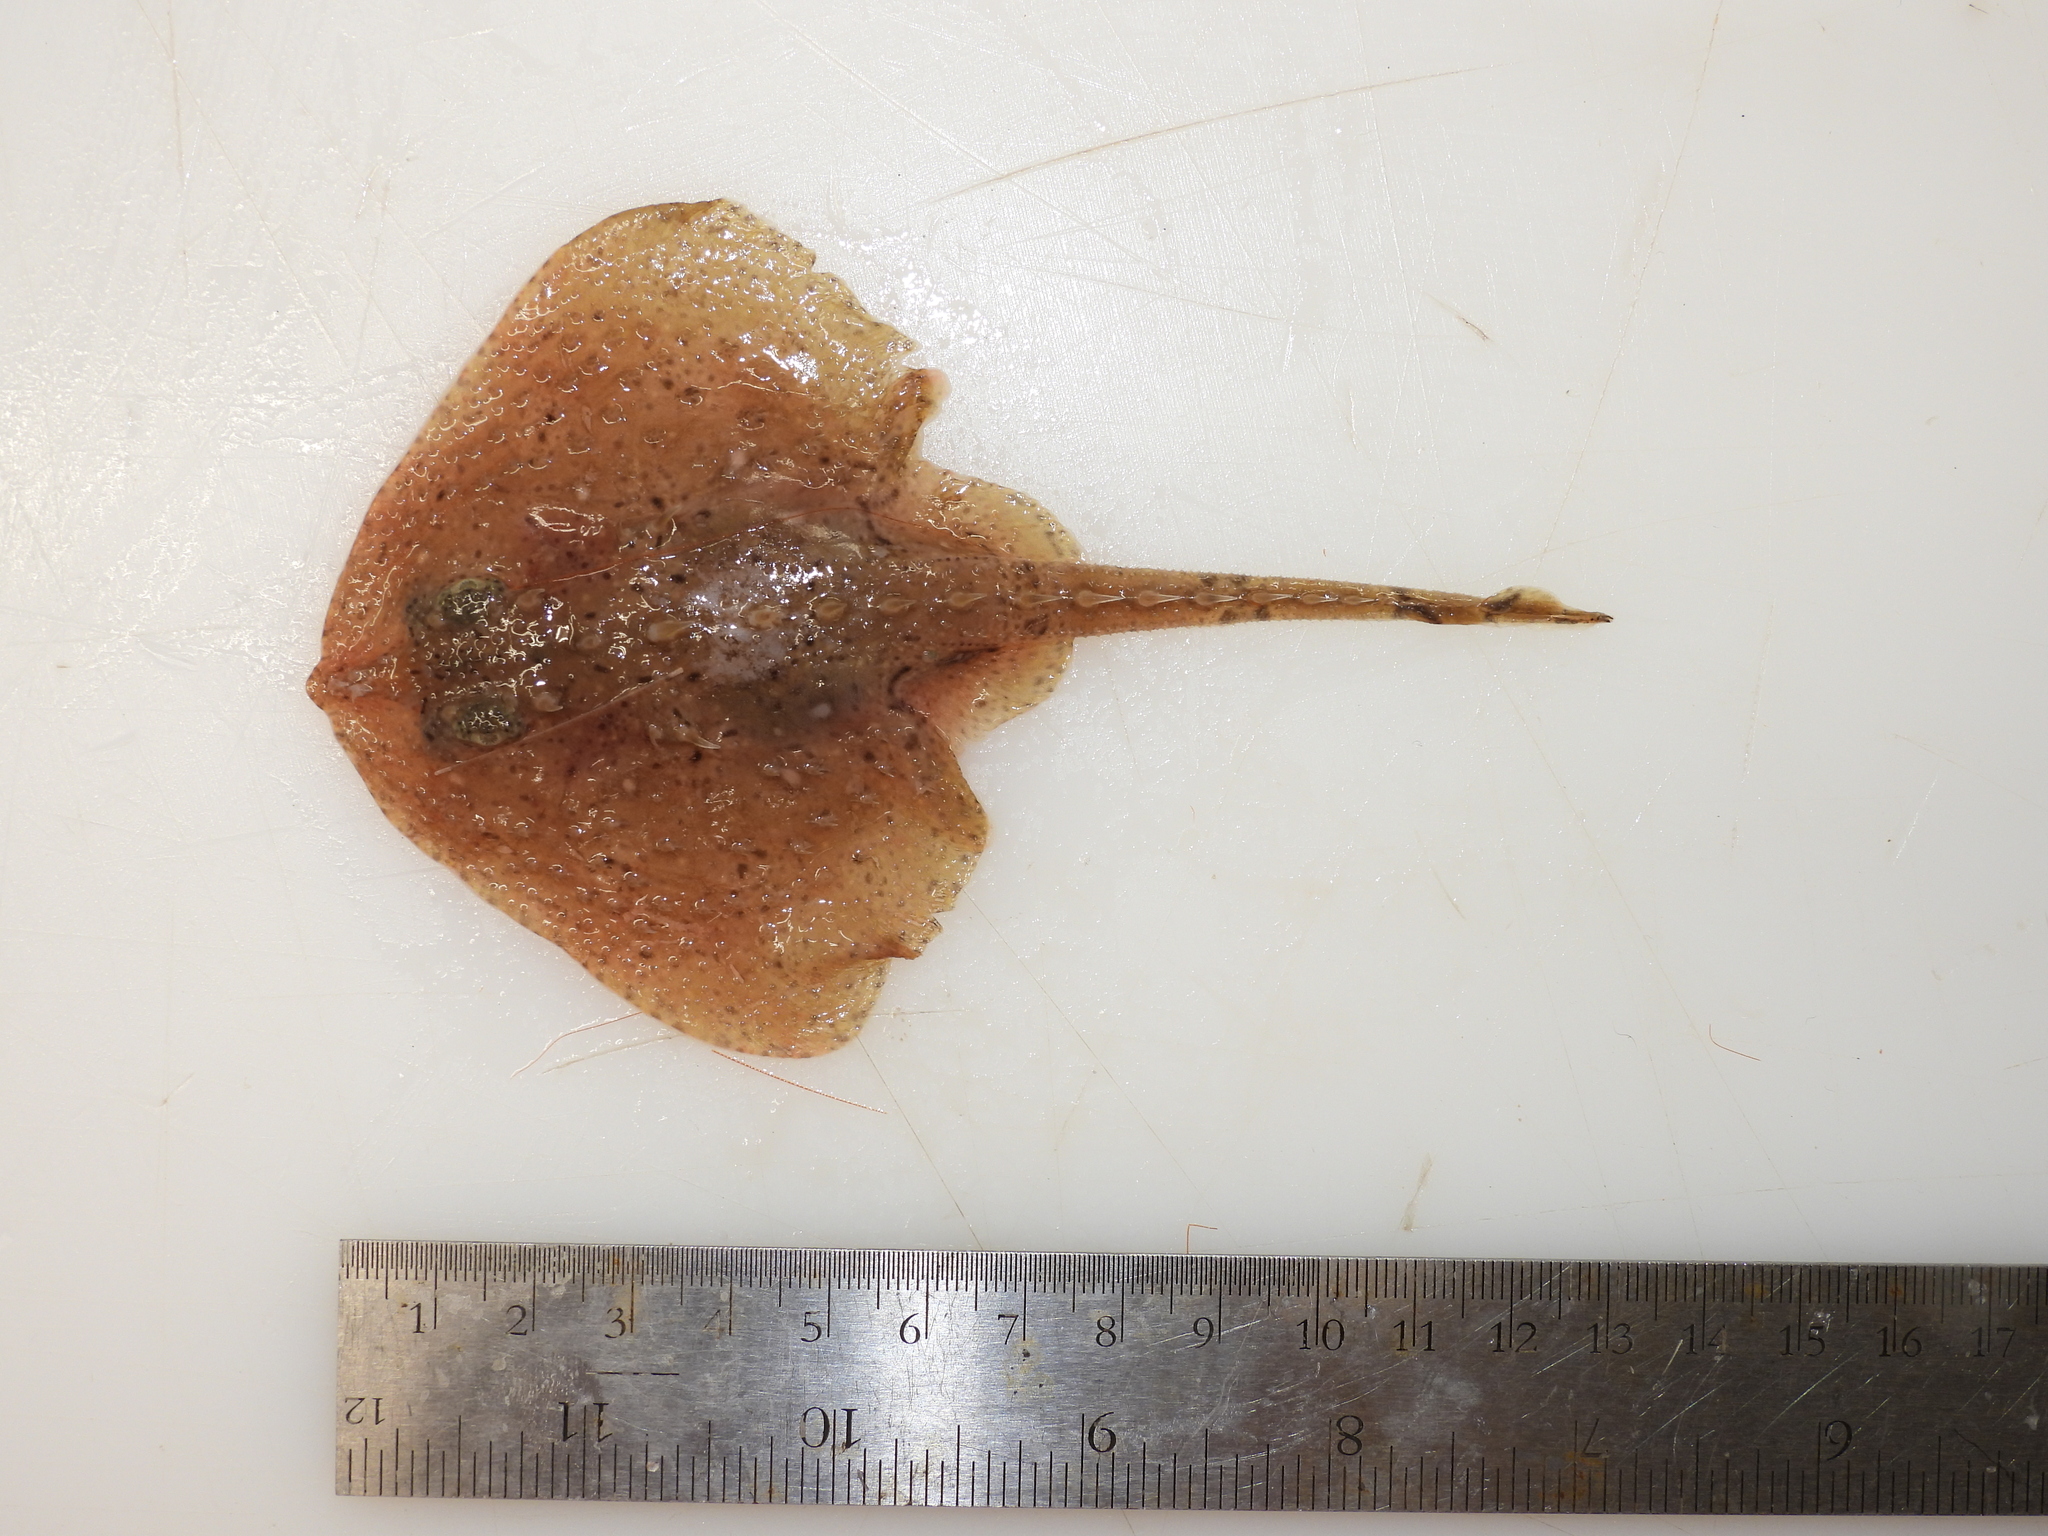
fish (species not among the labelled classes)